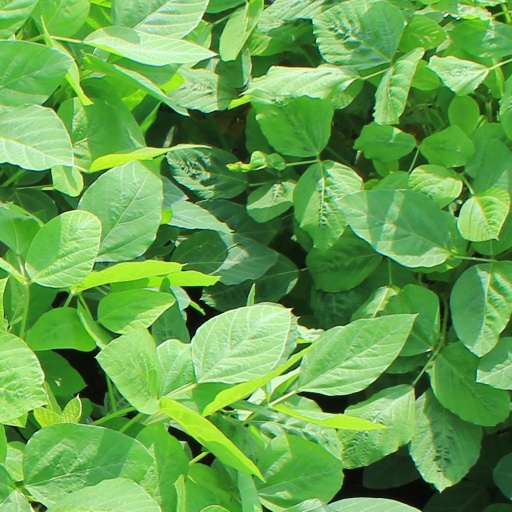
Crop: soybean